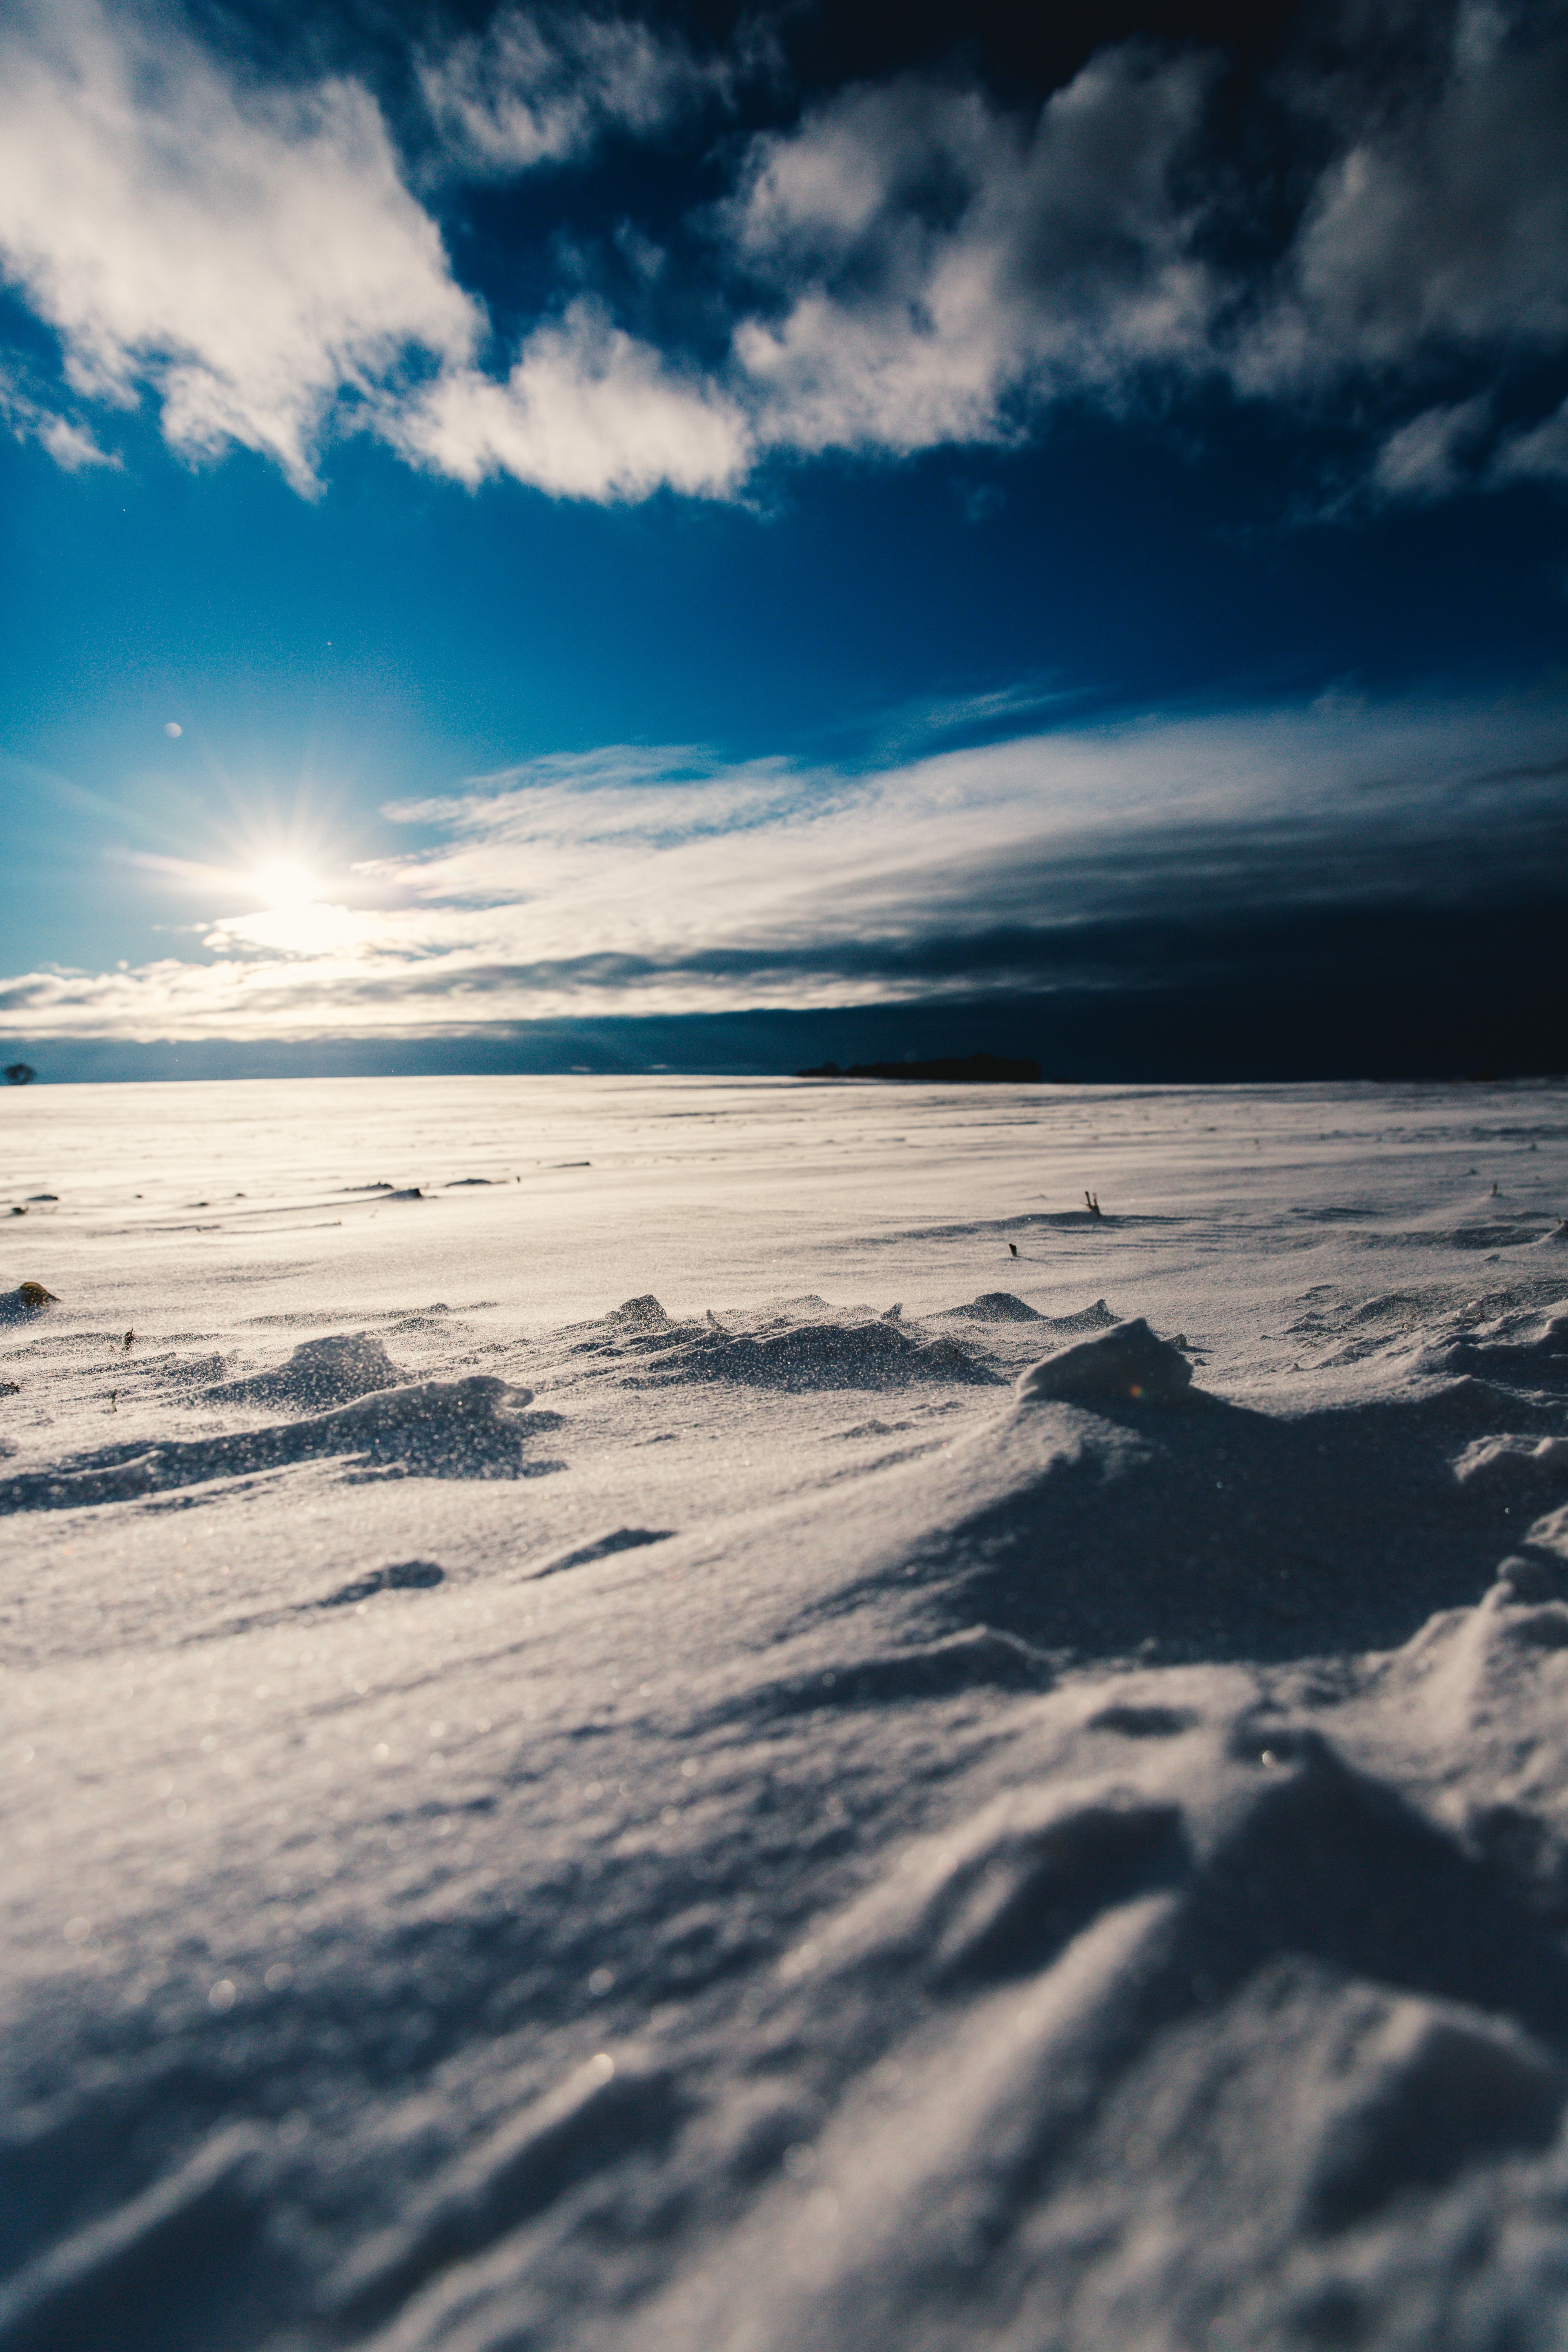
landscape, sea, coast, outdoor, sand, ocean, horizon, mountain, snow, cold, winter, cloud, sky, sun, sunrise, sunset, white, sunlight, morning, wave, frost, dawn, atmosphere, dusk, environment, ice, reflection, weather, frozen, blue, arctic, icy, climate, arctic ocean, meteorological phenomenon, atmosphere of earth, wind wave